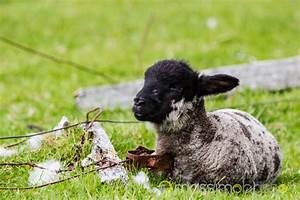
Label: pecora